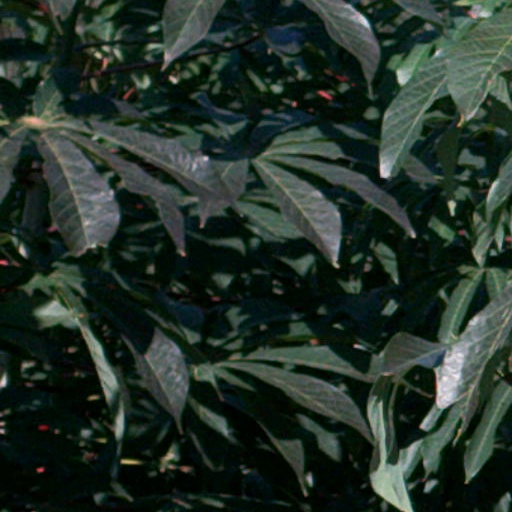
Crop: cassava